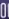
Number: 0